USS Constellation (CV-64)

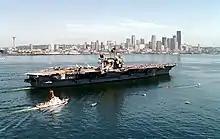
"Constellation" in Seattle, 1996

Into the next day, the crew battled the blaze that had reflashed and continued to threaten the entire ship. During the conflagration, an over-temperature alarm sounded for the Mt. 23 CIWS 20 mm ammunition magazine. This necessitated the firecontrolmen offloading the magazine contents over the side because low firemain pressure precluded flooding the magazine to cool it. Mt. 23 was situated on the port side of the island just forward of the boiler uptakes. After the long battle fighting the main space and collateral fires, there were no fatalities. There were however some serious injuries ranging from broken bones to smoke inhalation. "Connie" pulled back into North Island on 3 August. The subsequent investigation showed that there was a problem with a JP-5 pipe leading to a fuel station that wasn't adequately inspected after an in-port maintenance availability period. The problem was that a pipe that had long ago been removed that used to pass through the uptakes was hooked back up. The pipe in the uptakes just emptied into the uptakes where 1MMR's 6 forced draft blowers sucked the fuel into the running boilers. The total amount of JP-5 pumped into the uptakes was approximately 20,000 gallons.